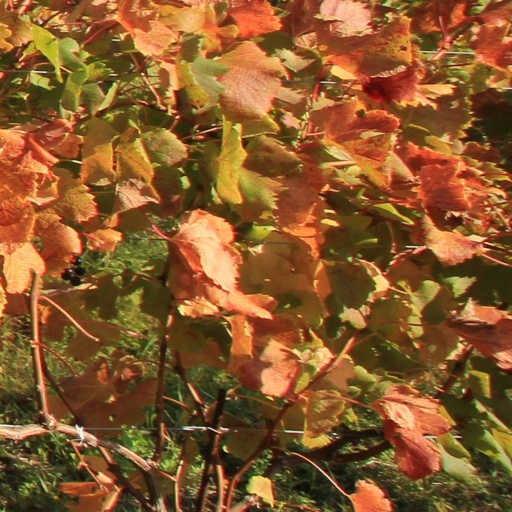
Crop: grape